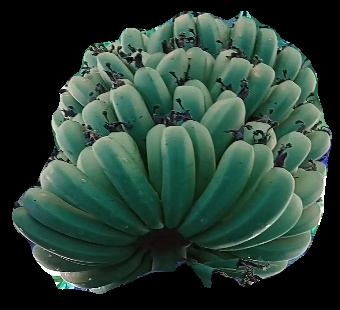
Variety: pachbale
Grade: grade1